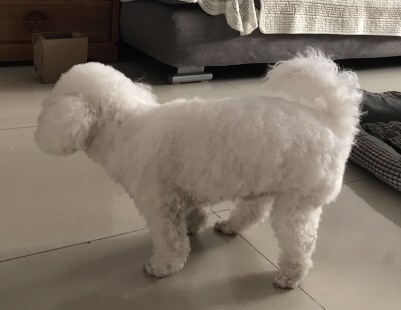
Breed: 3083-n000117-Bichon_Frise